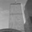
Label: skyscraper